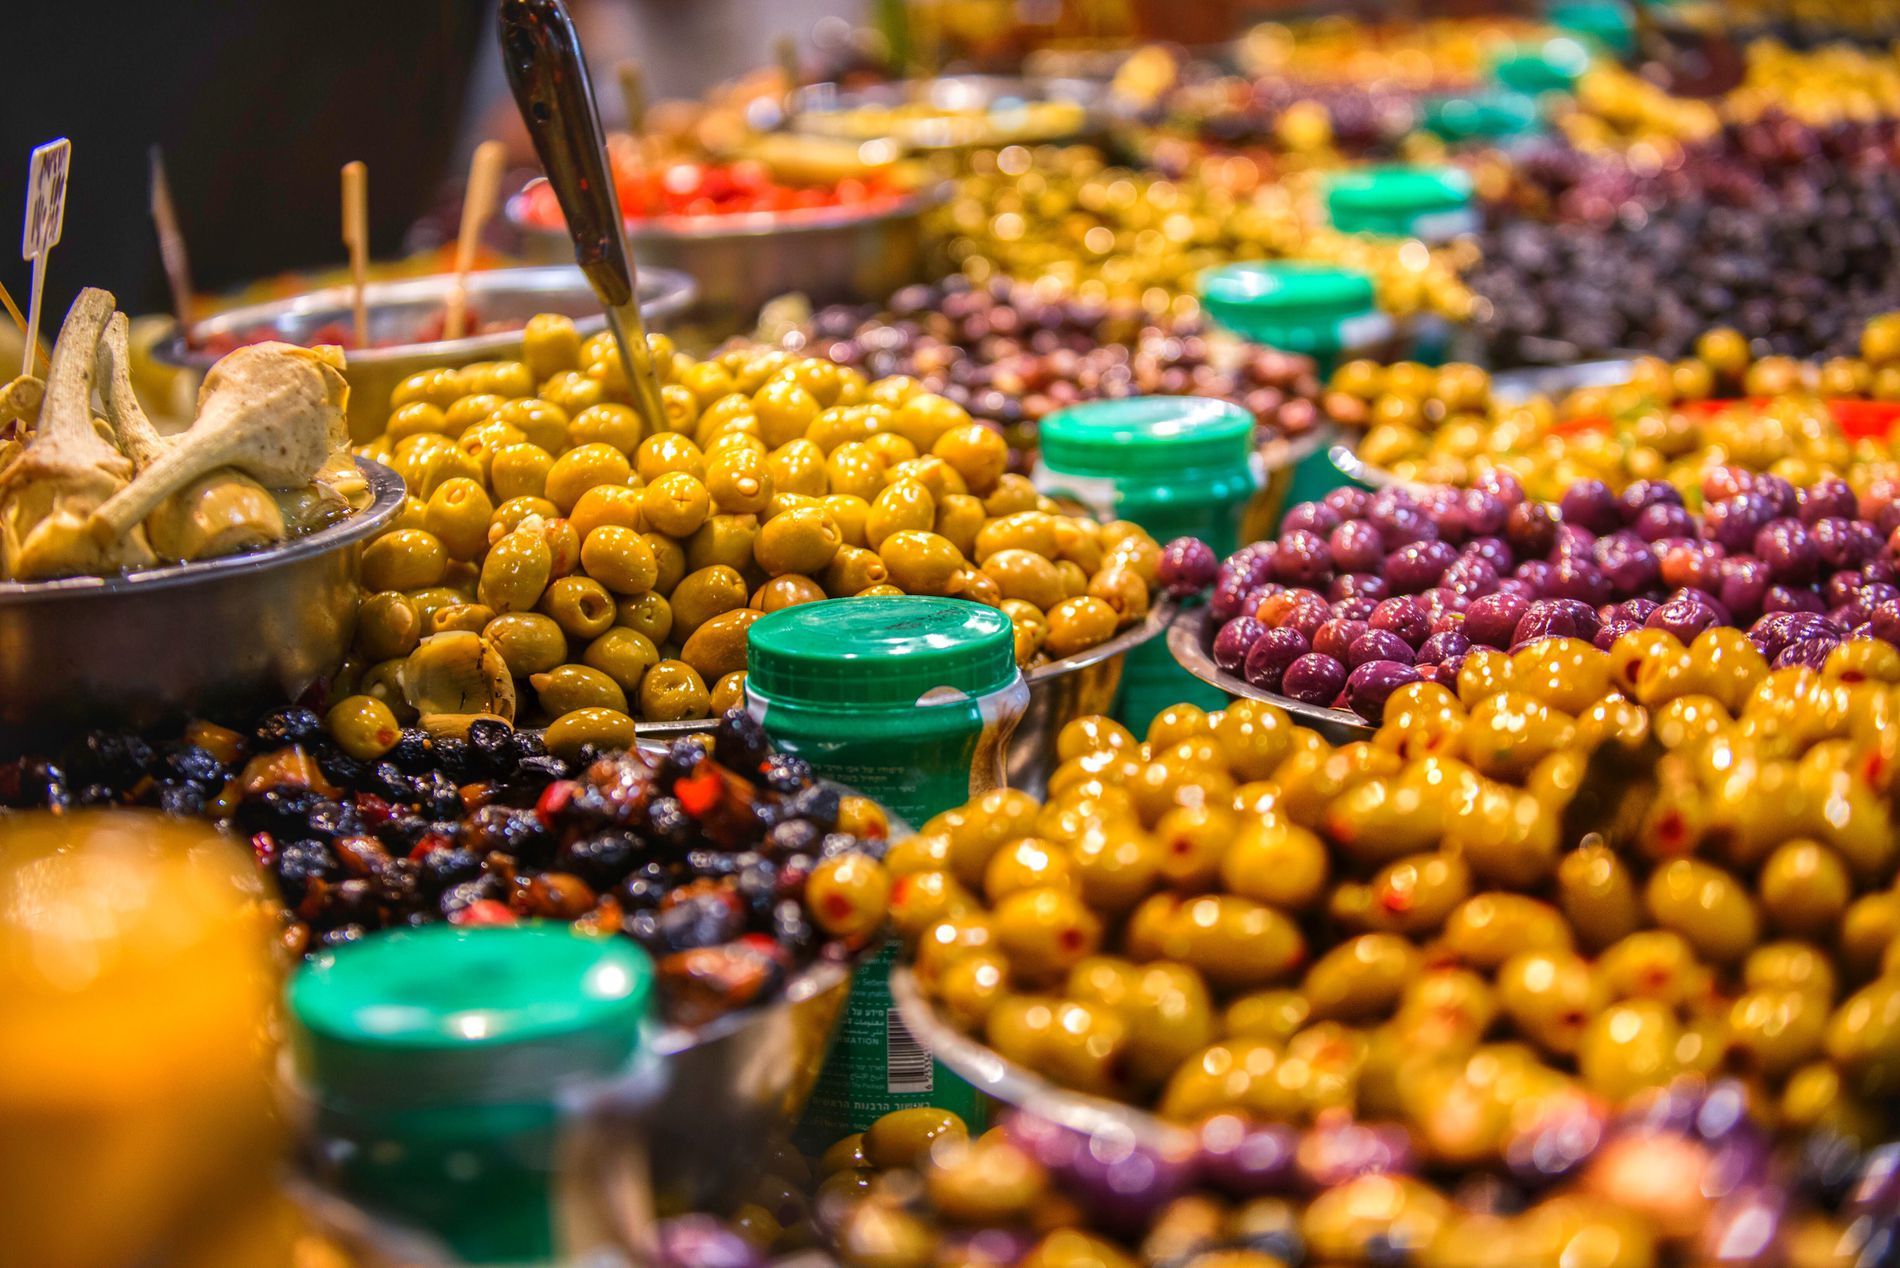
Olive Market
The photo shows many bowls filled with different kinds of olives green, black, and red with jars placed in between.
Elevated Angle. This is a colorful olive stand, probably at a local market. The bowls are packed with shiny, juicy olives in different shapes and colors, mostly green and black. There is a jars in the middle. The lighting is warm and soft, giving the whole photo a fresh and inviting feeling. It feels busy but cozy, like a place full of smells.
Labels: Food, Shop, Market, Sweets, Fruit, Plant, Produce, Bazaar, Grocery Store, Snack, jar, olive
Camera: NIKON CORPORATION NIKON D800
Lens: 70.0-200.0 mm f/2.8
Aperture: F2.8
Exposure: 1/80 sec
ISO: 1250
Focal length: 70